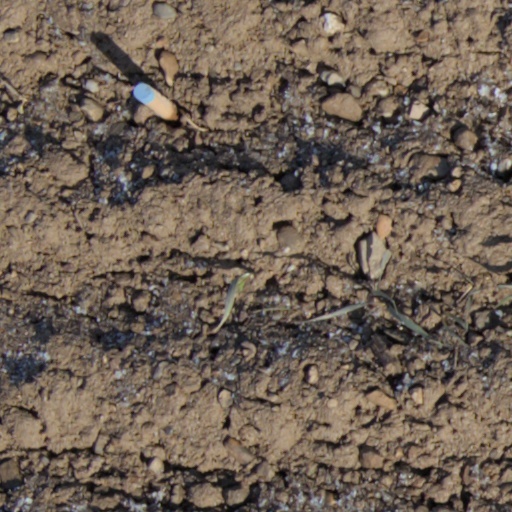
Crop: wheat